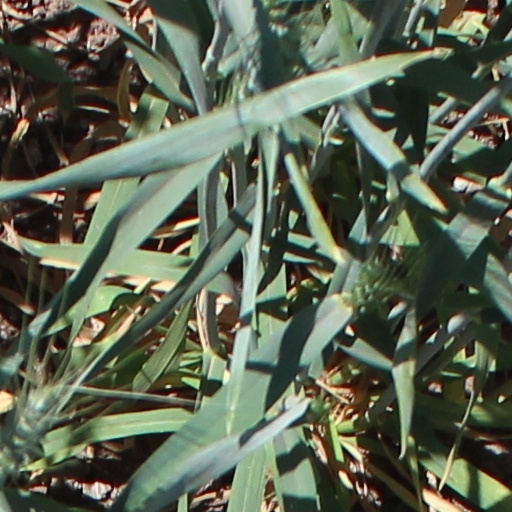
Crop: wheat